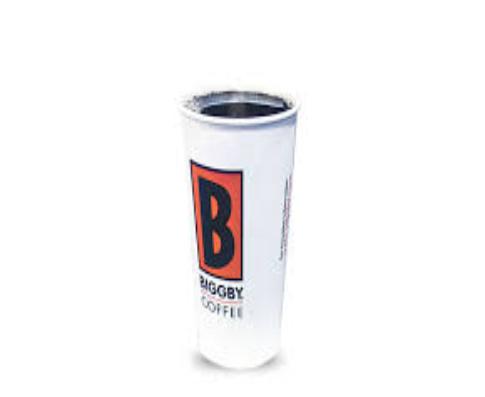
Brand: Biggby Coffee
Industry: Food